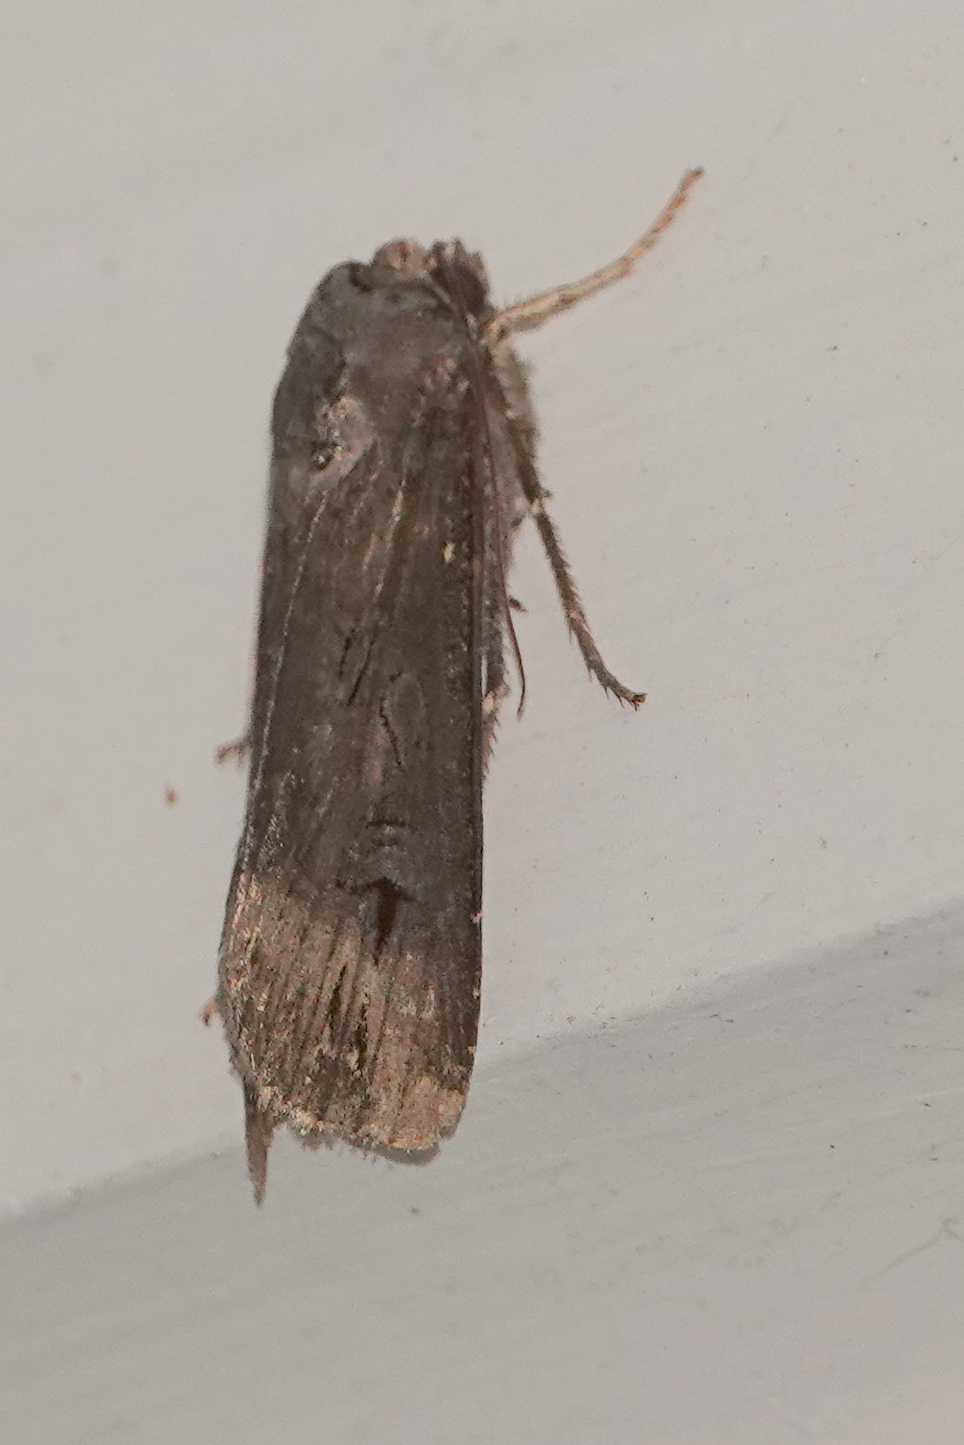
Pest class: cutworms